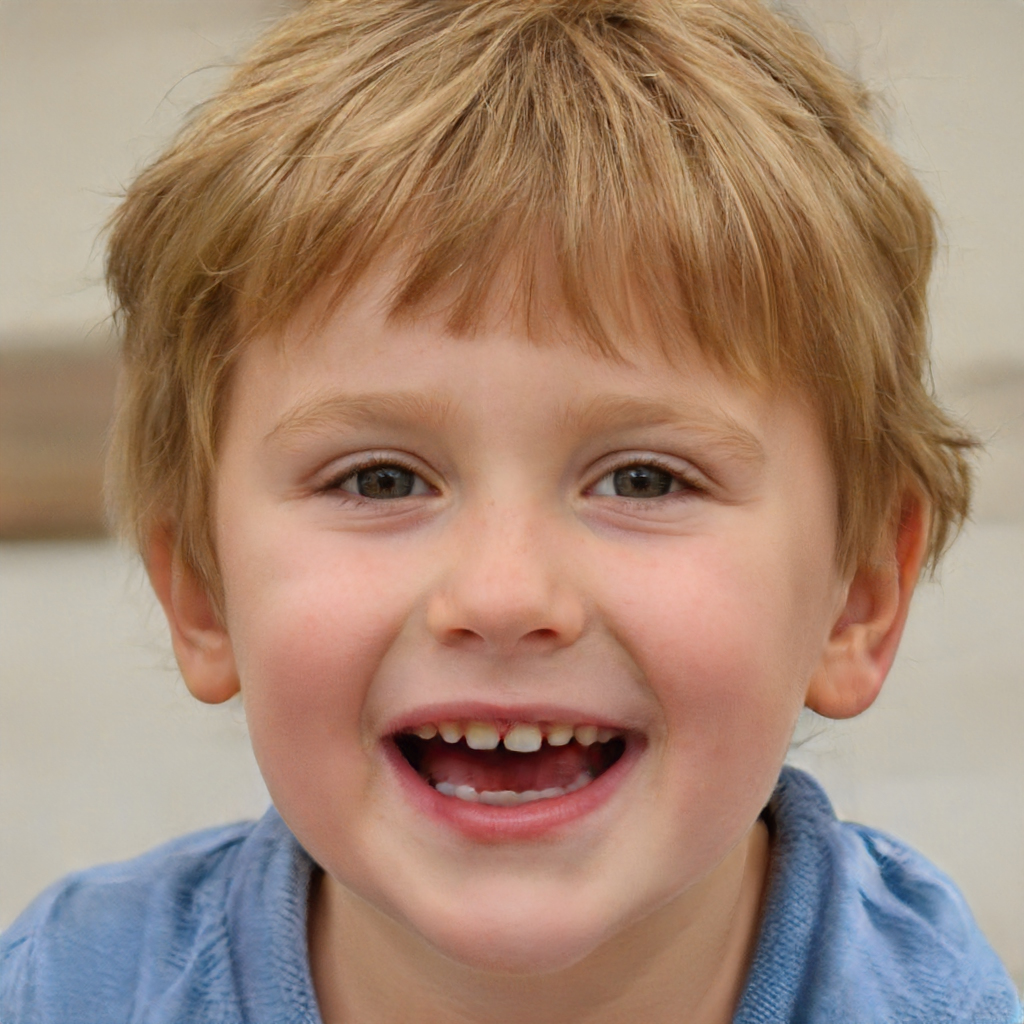
Gender: Male